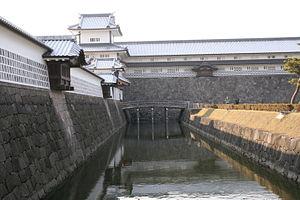
Le château de Kanazawa est un grand château japonais situé à Kanazawa, préfecture d'Ishikawa au Japon. Il est adjacent au célèbre jardin Kenroku-en qui était autrefois le jardin privé extérieur du château.